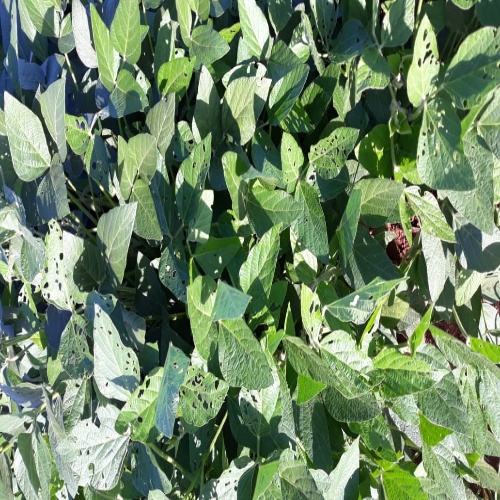
Label: Diabrotica_speciosa